Toyotomi Hideyoshi

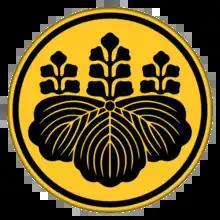
Toyotomi clan

, otherwise known as and , was a Japanese samurai and "daimyō" (feudal lord) of the late Sengoku and Azuchi-Momoyama periods and regarded as the second "Great Unifier" of Japan. Although he came from a peasant background, his immense power earned him the rank and title of and , the highest official position and title in the nobility class. He was the first person in history to become a "Kampaku" who was not born a noble. He then passed the position and title of "Kampaku" to his nephew, Toyotomi Hidetsugu. He remained in power as , the title of retired "Kampaku", until his death. It is believed, but not certain, that the reason he refused or could not obtain the title of , the leader of the warrior class, was because he was of peasant origin.